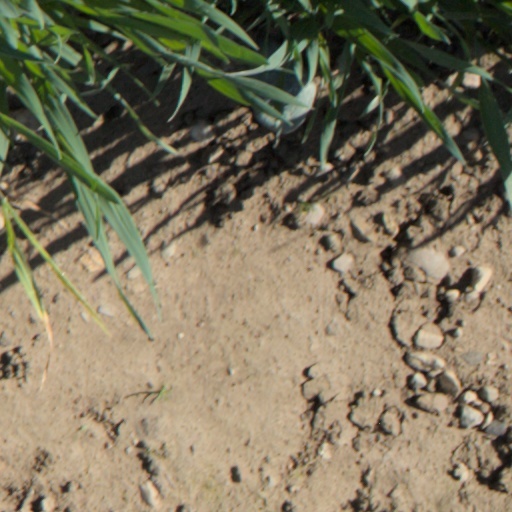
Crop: wheat